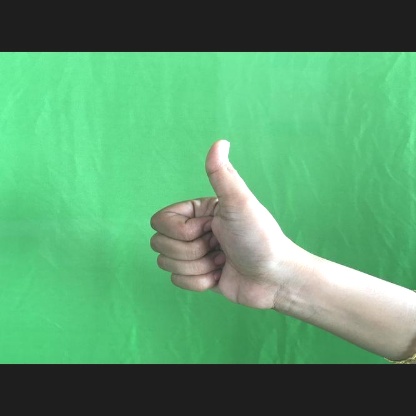
Mudra: Sikharam